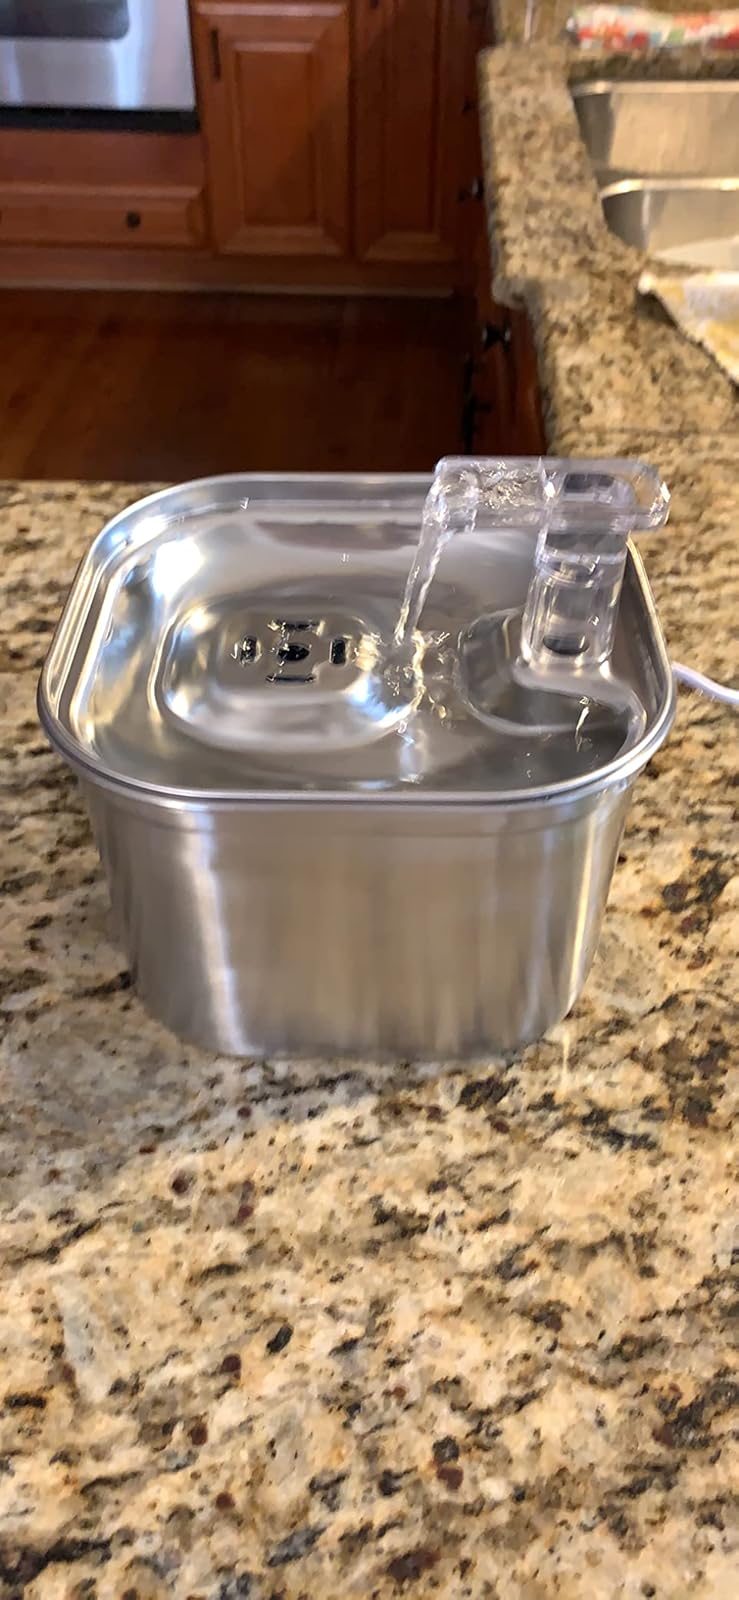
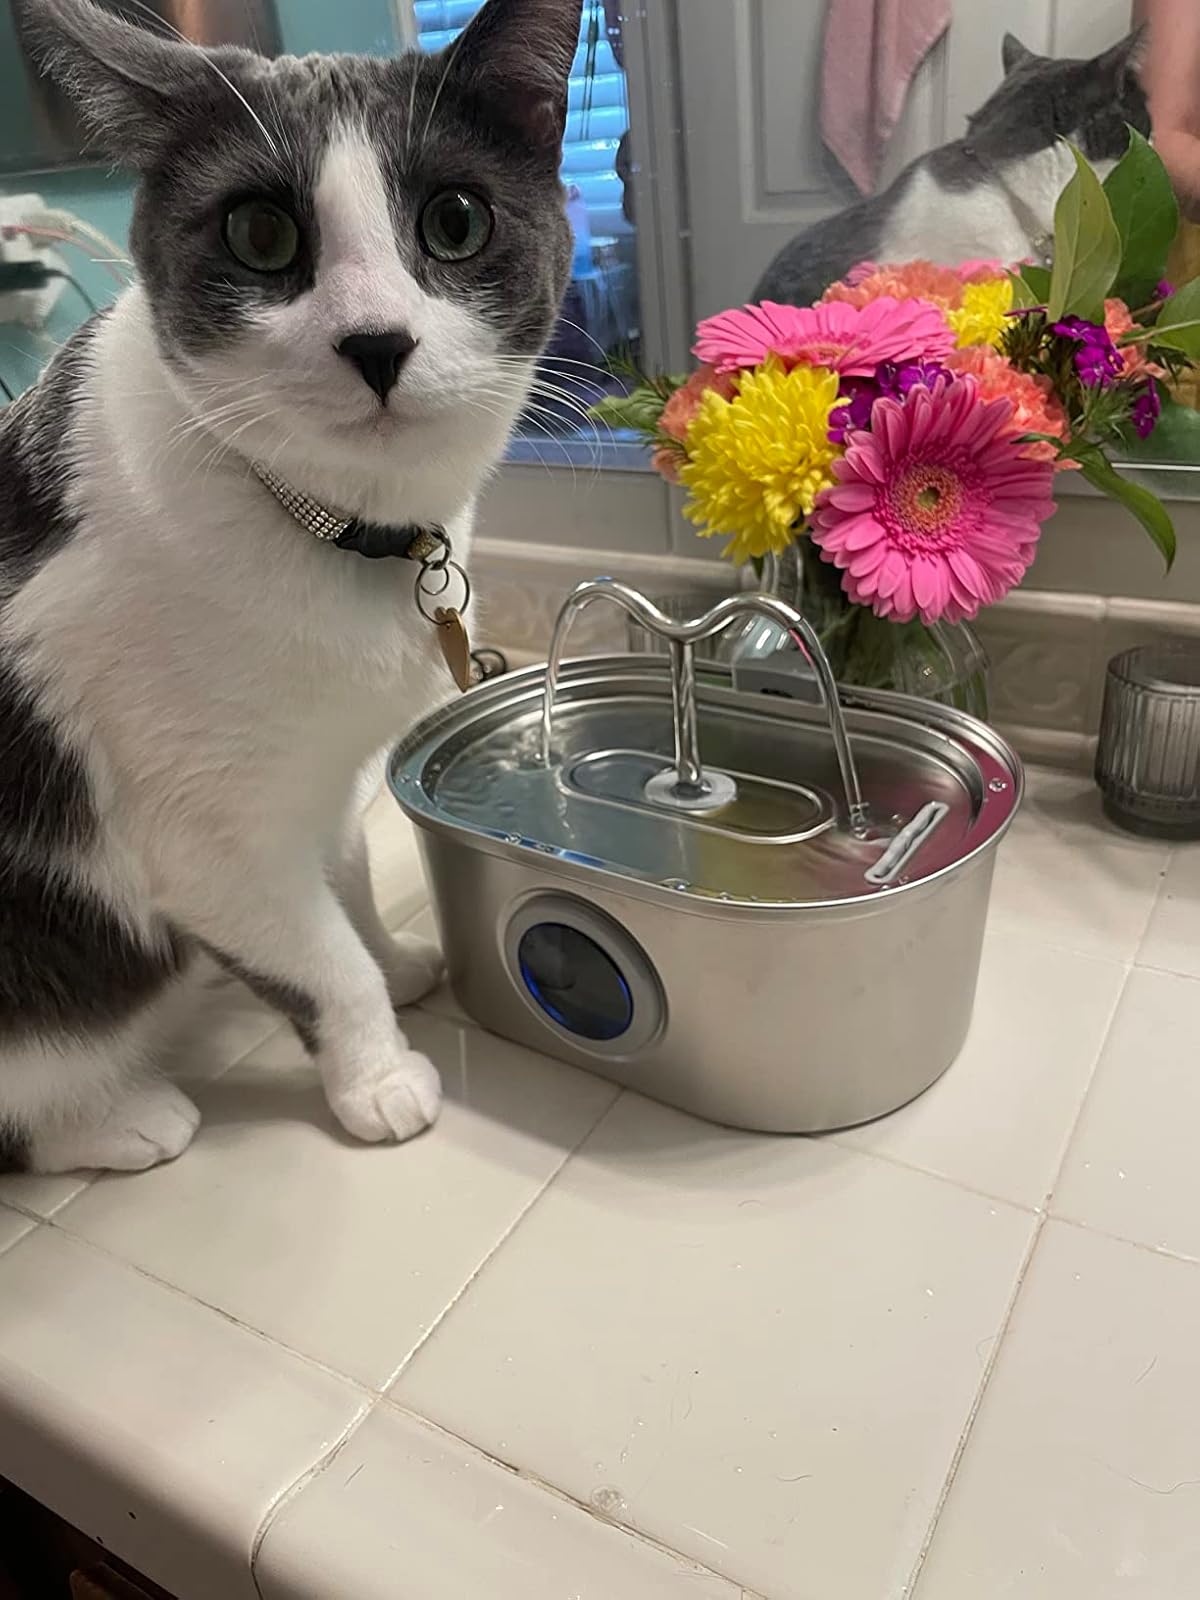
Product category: items_bowl
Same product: no